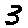
Label: 3